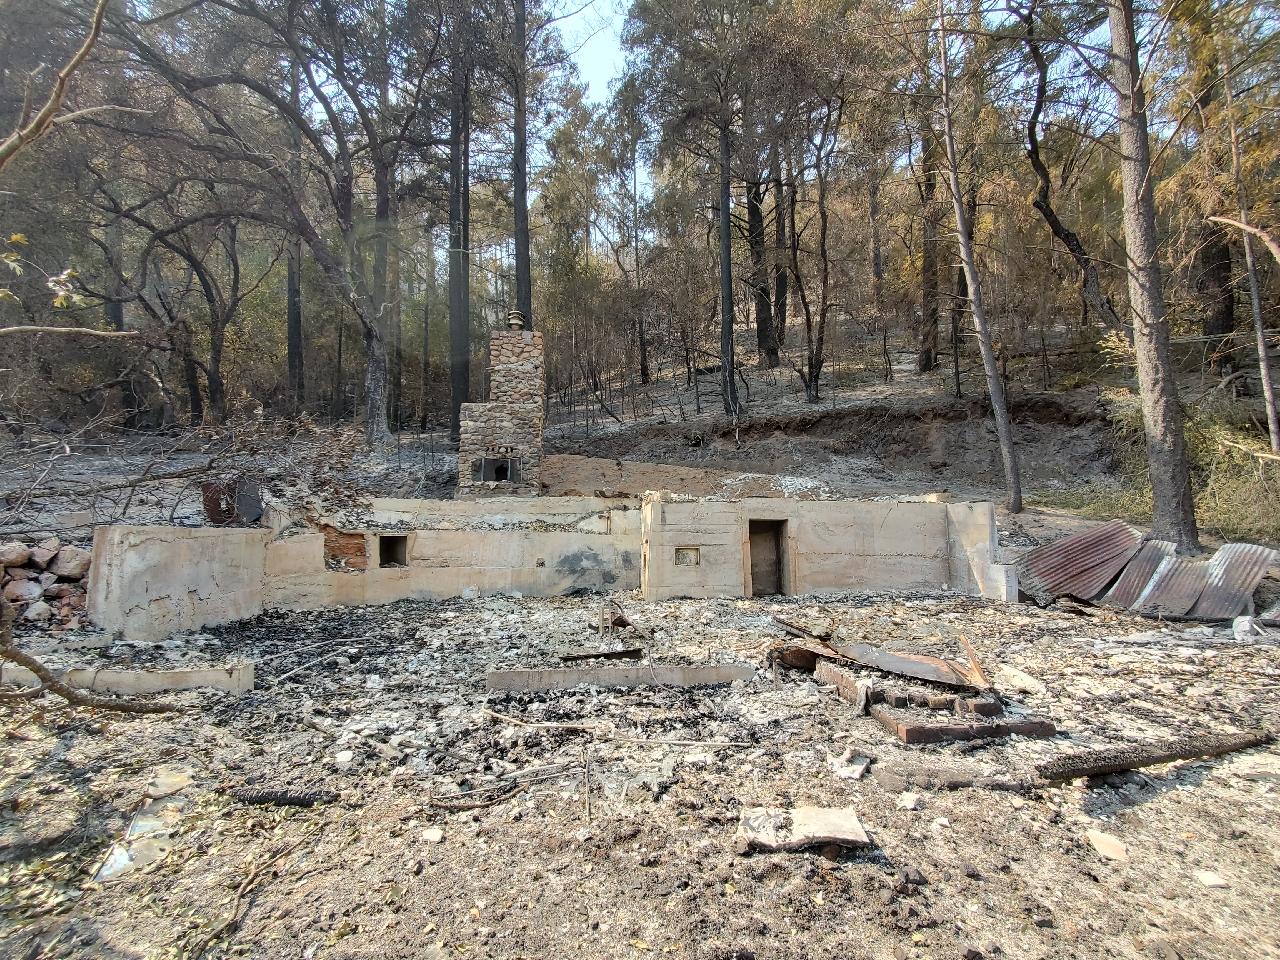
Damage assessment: destroyed